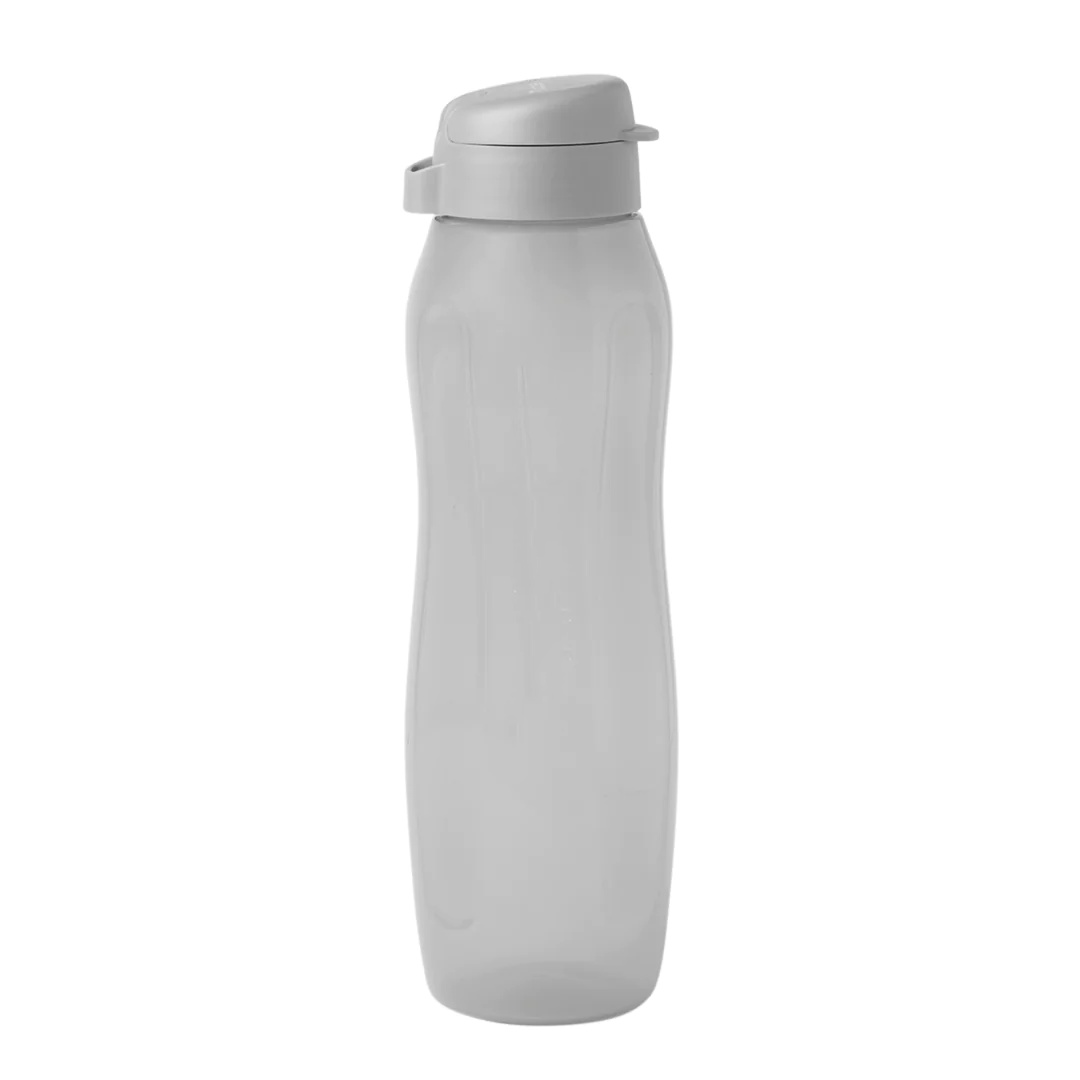
ECO BOTTLE 1L 9158 (SPARE PART)
SPARE PART ONLY: Colours will vary. DIMENSIONS 1L | 8.2 x 28 cm Molds include #9158/7975/9157
Category: Home & Garden > Kitchen & Dining > Kitchen Appliance Accessories > Water Cooler Accessories > Water Cooler Bottles